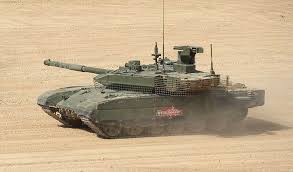
Label: T-90